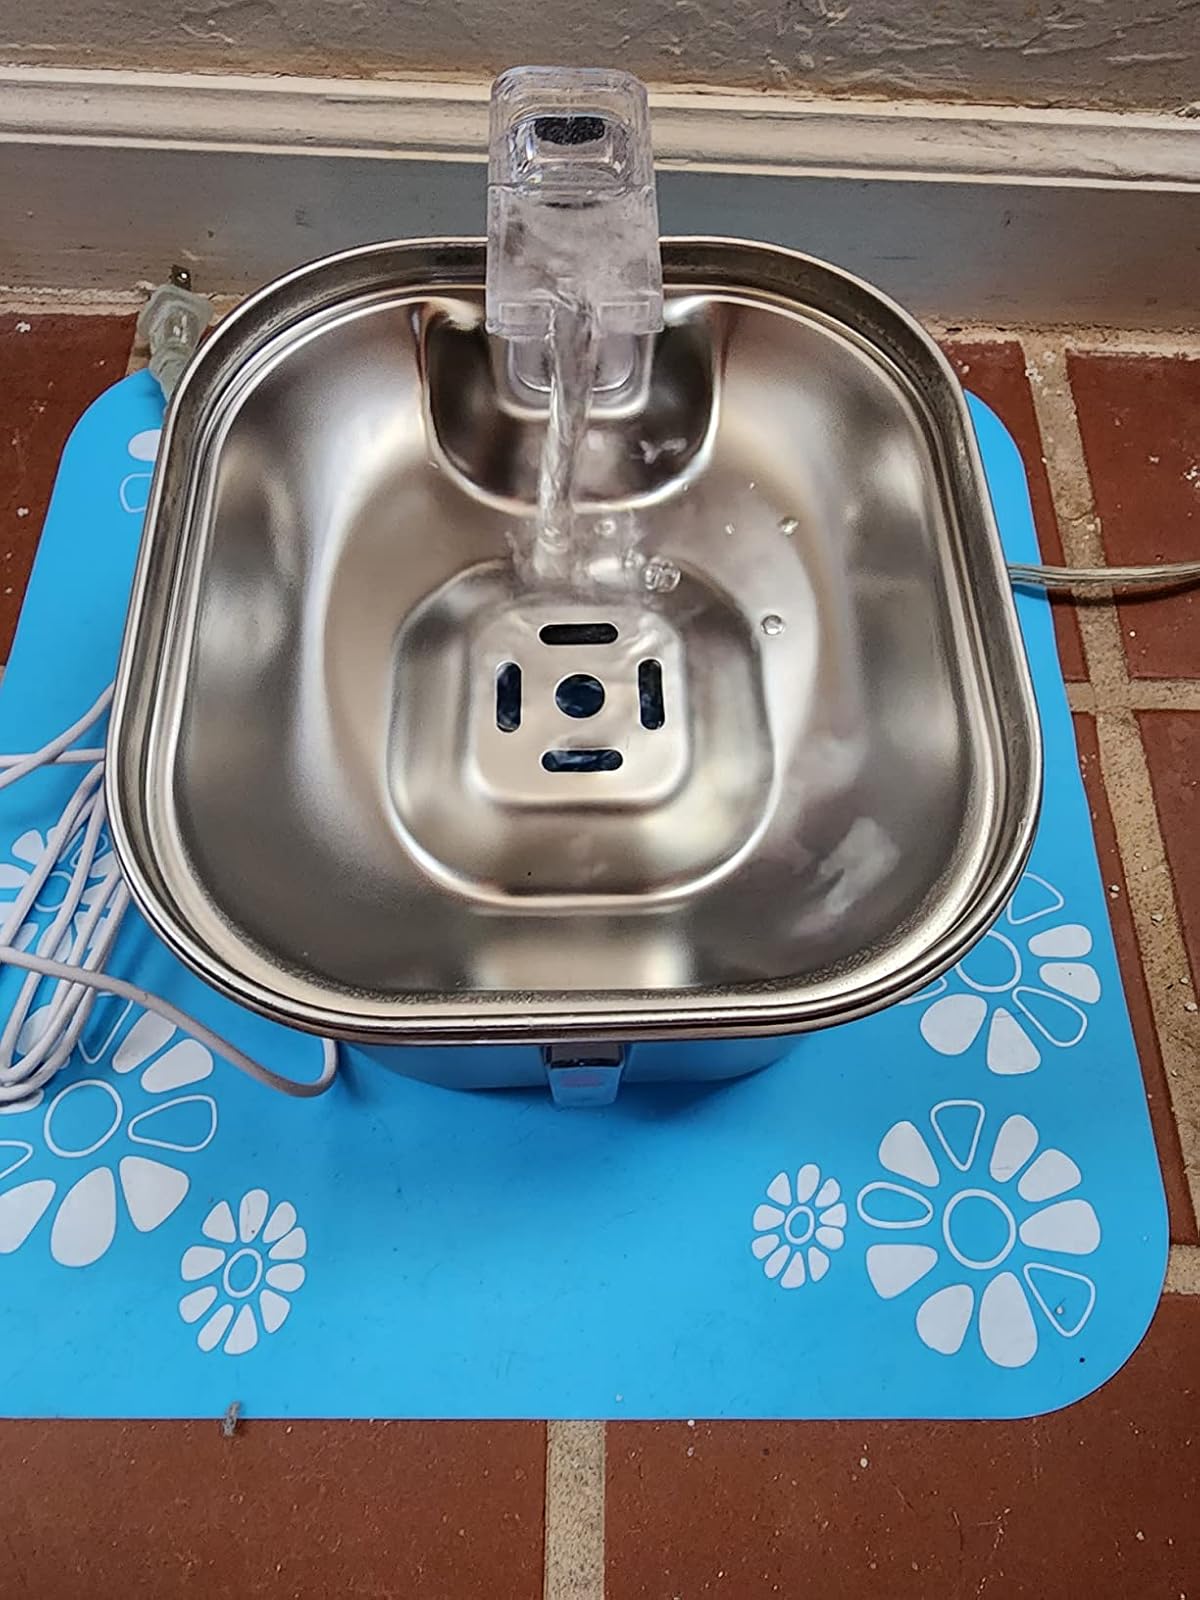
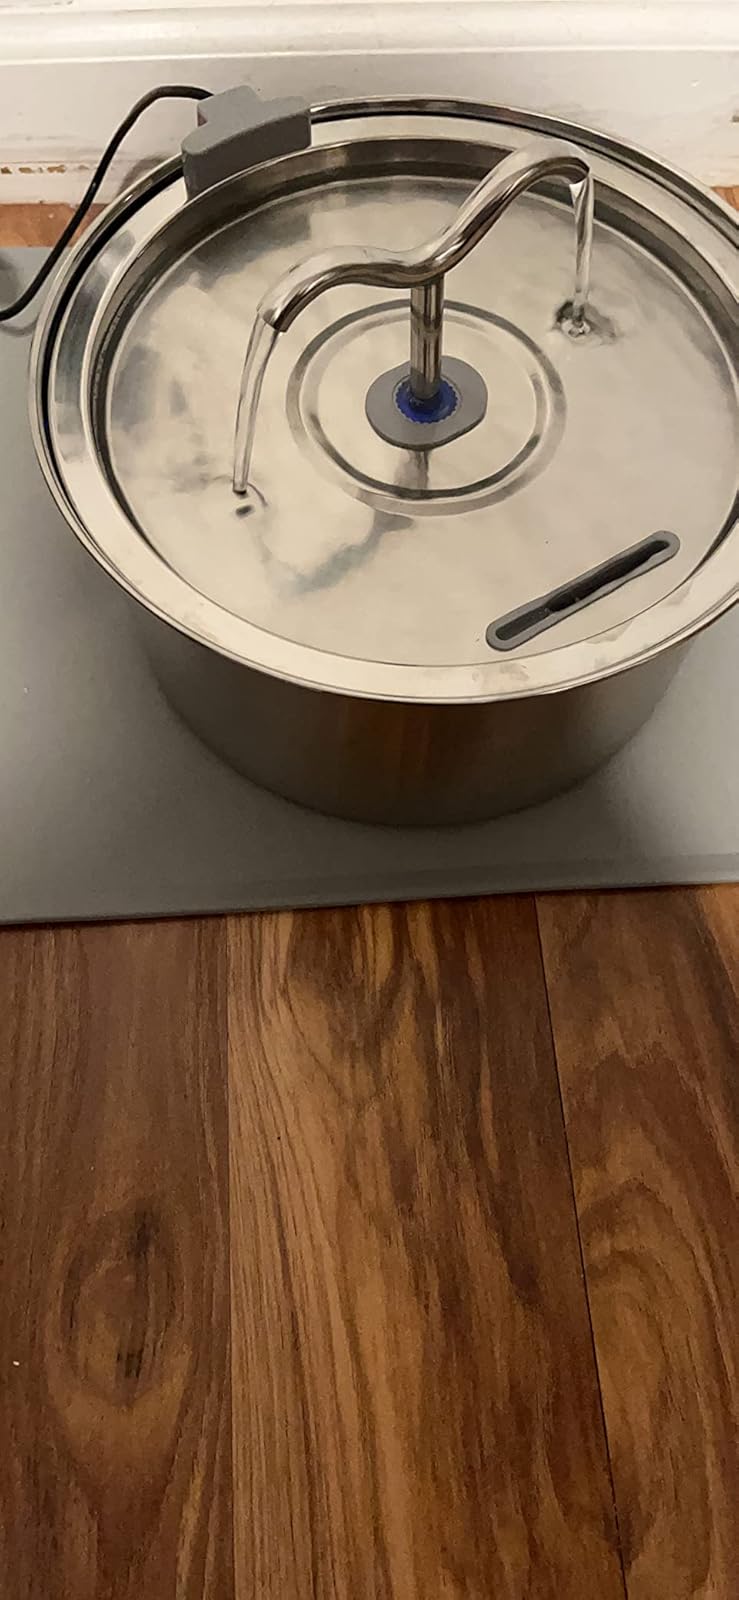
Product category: items_bowl
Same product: no